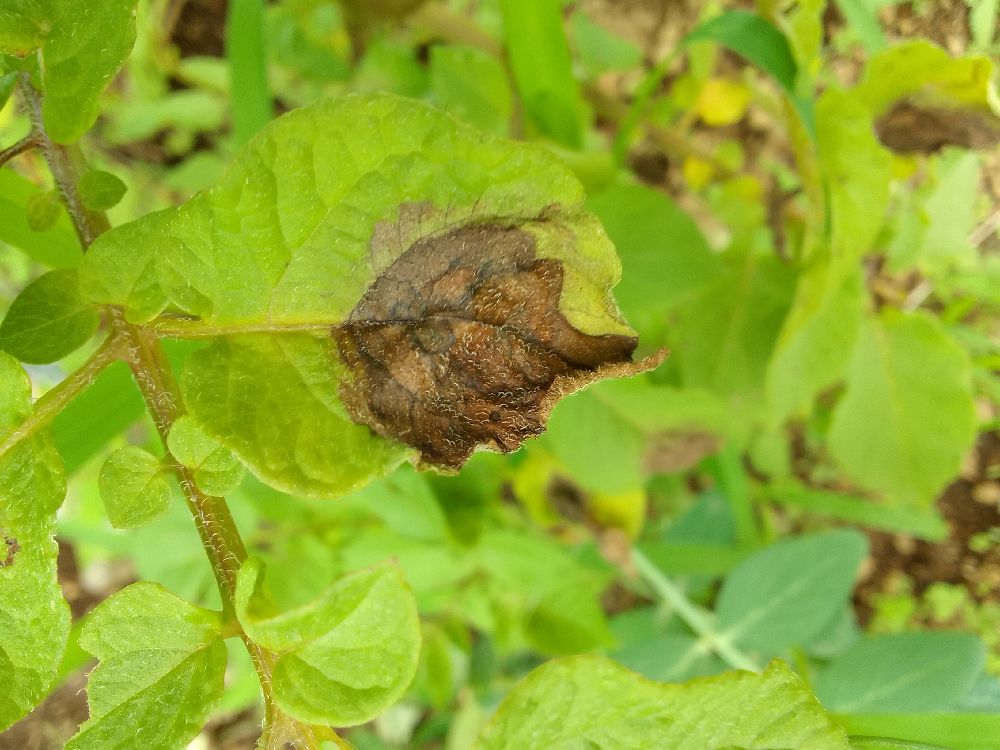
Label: Late blight